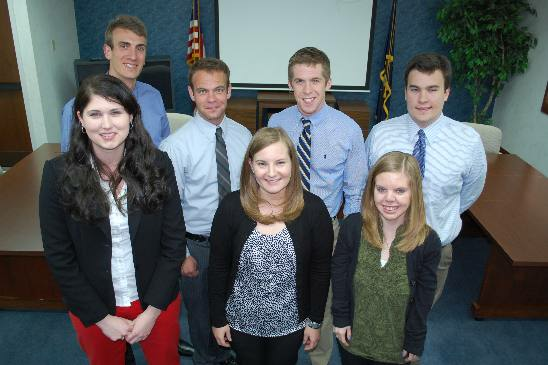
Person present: Yes